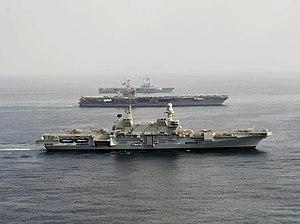
Le Cavour est un porte-aéronefs de la Marina militare italienne entré en service en juin 2009. Il remplace le porte-aéronefs Vittorio Veneto. Selon Véronique Sartini il remplace à l'horizon 2020, le porte-aéronefs Giuseppe Garibaldi qui n'aura pas la capacité de mettre en œuvre les futurs F35 commandés. Néanmoins, cette affirmation semble contredite par la construction depuis 2017, d'un nouveau porte aéronef le Trieste qui remplacera le Garibaldi.